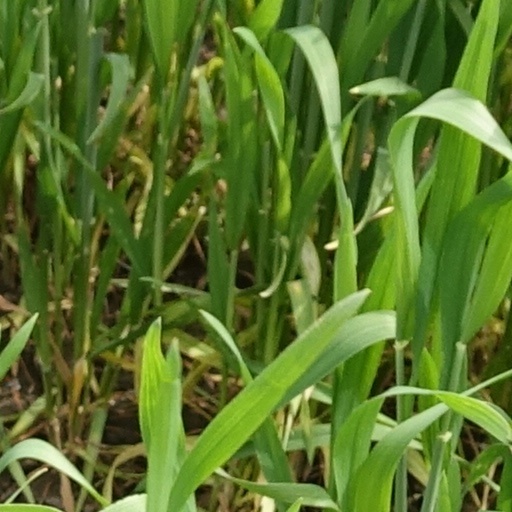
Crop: wheat